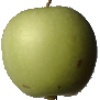
Label: apple_granny_smith